Pterostylis obtusa

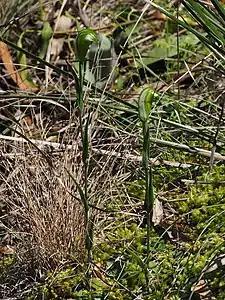
Habit

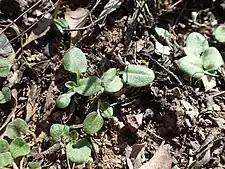
Rosette leaves

Pterostylis obtusa, commonly known as the blunt-tongue greenhood, is a species of orchid endemic to New South Wales. It is distinguished from similar greenhood orchids by its thick, flat, platform-like sinus and blunt labellum which is only just visible above the sinus.